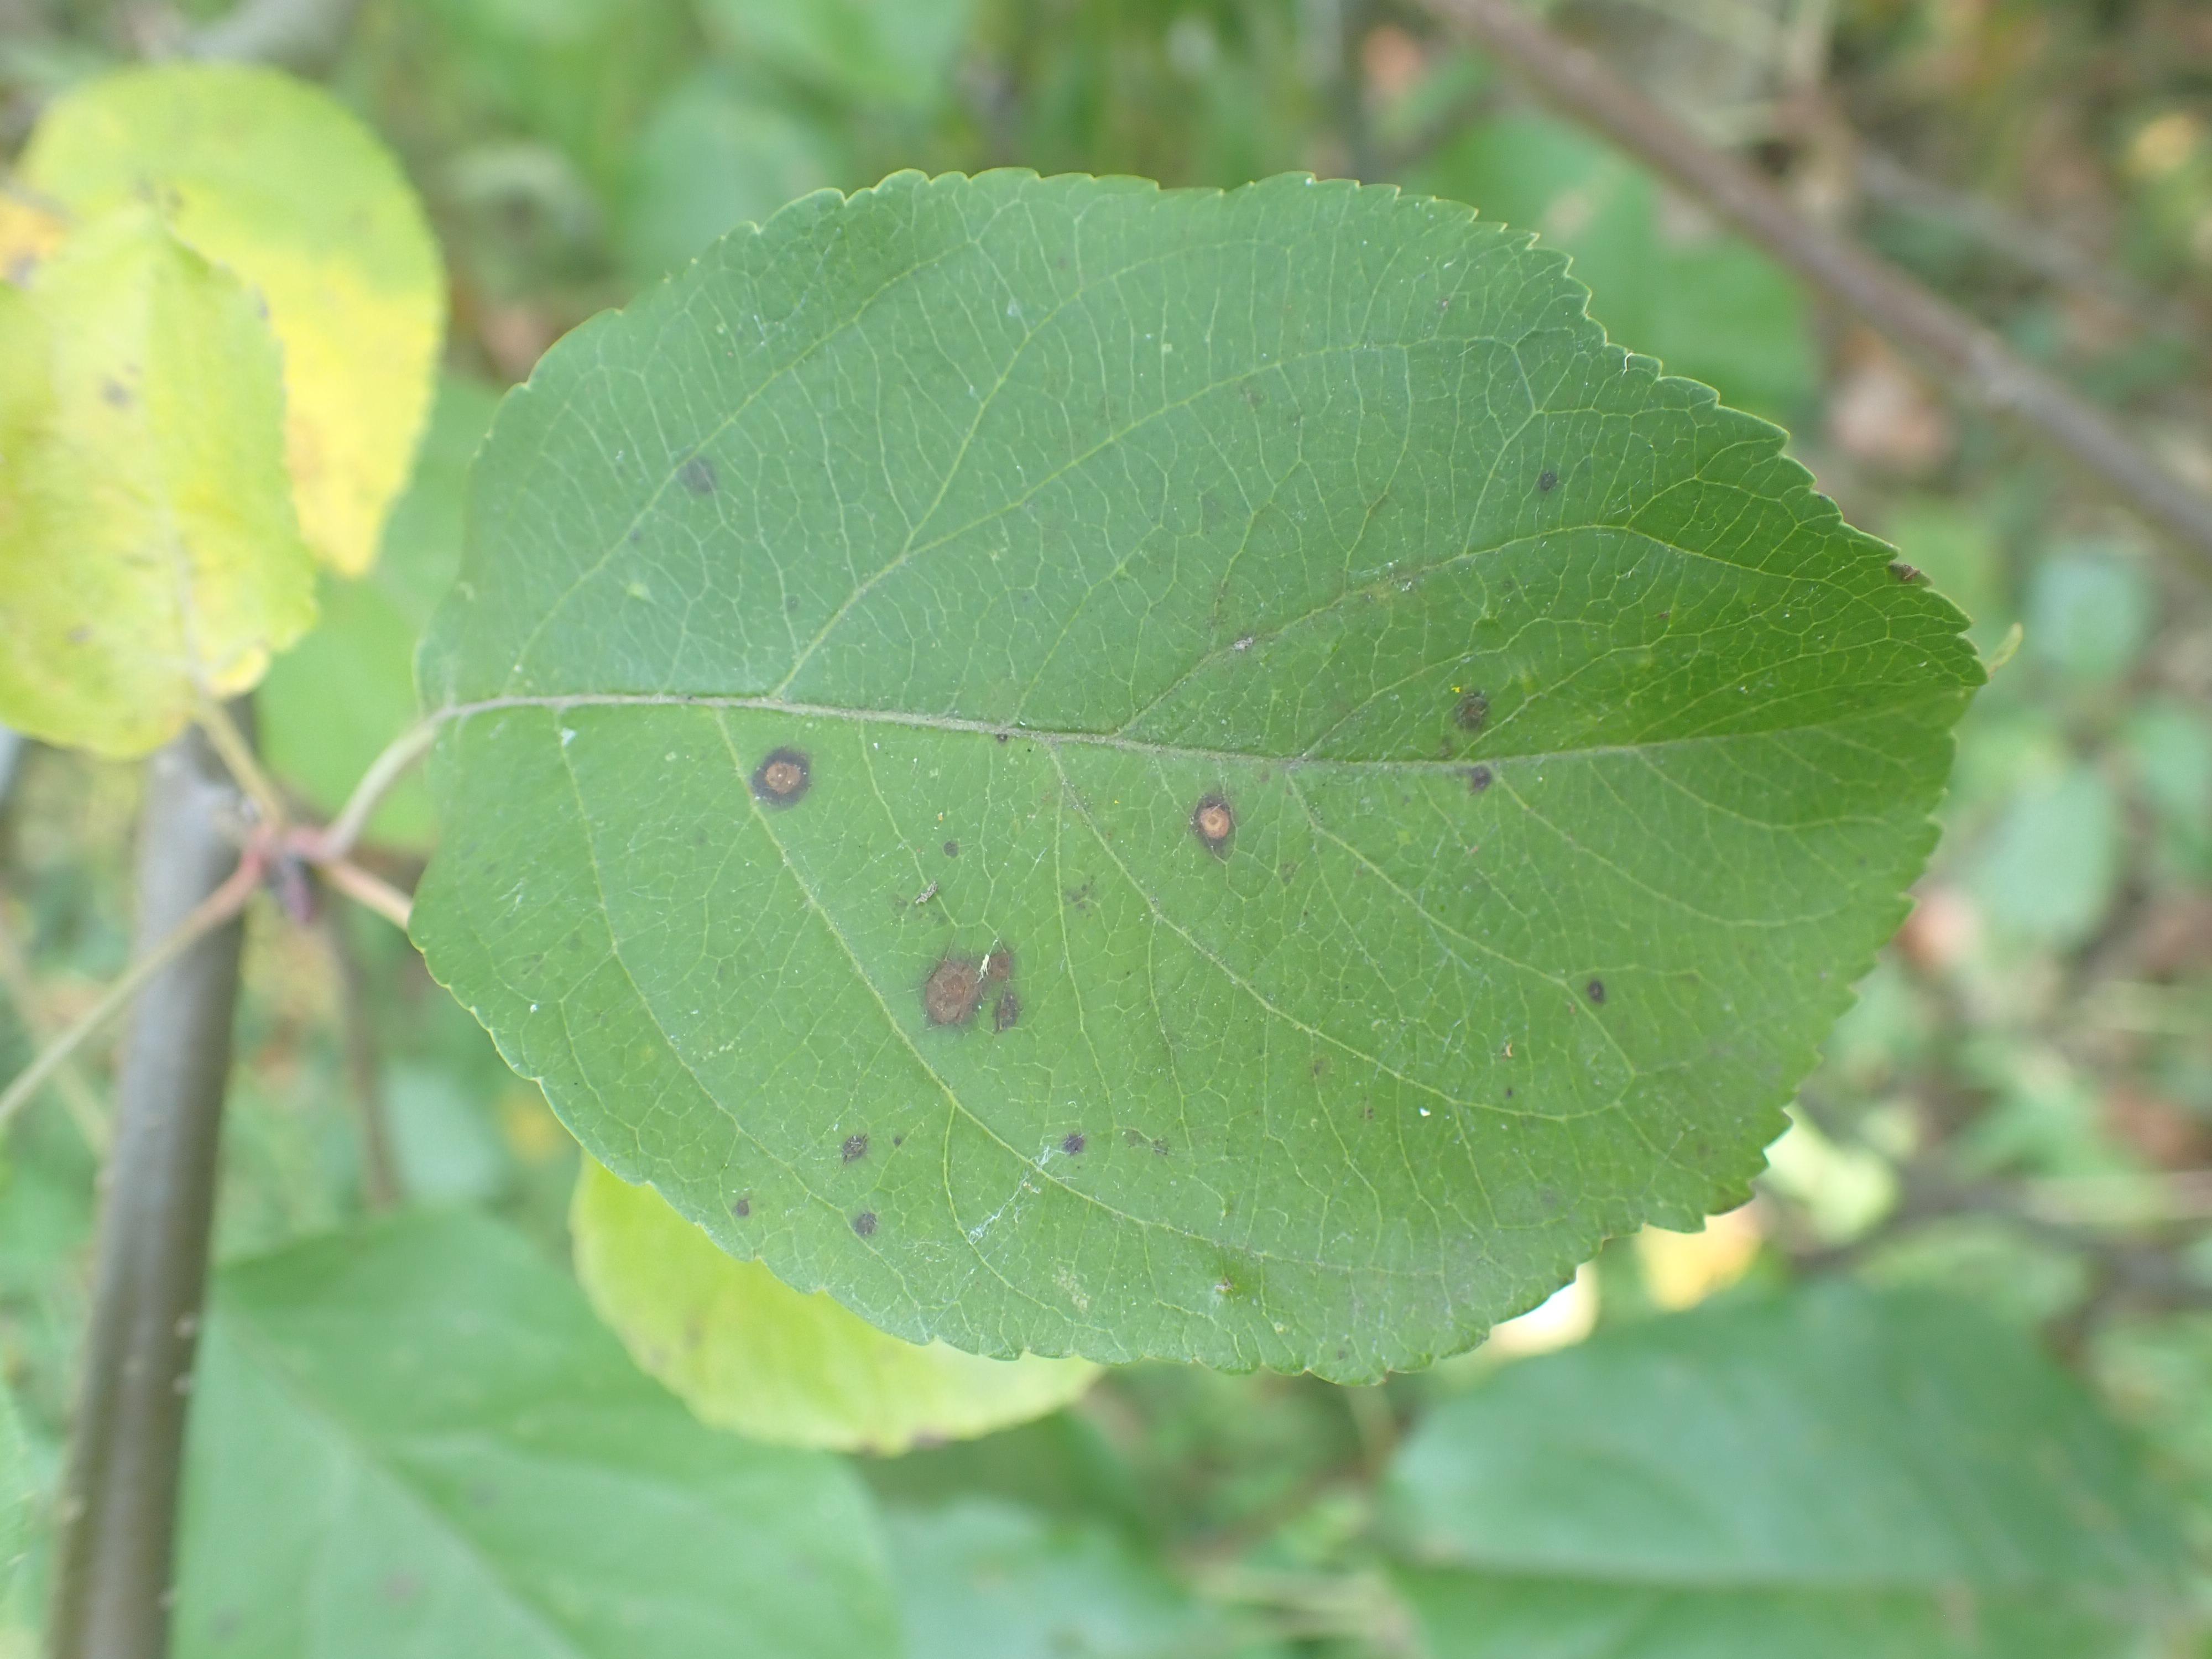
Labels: complex